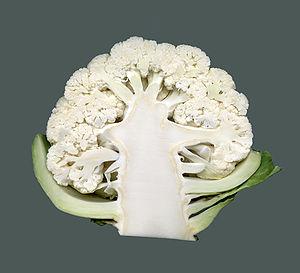
Cet article est une liste de fractales, ordonnées par dimension de Hausdorff croissante.